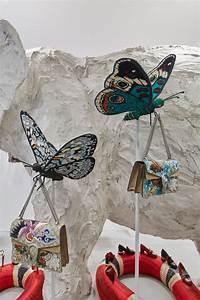
butterfly